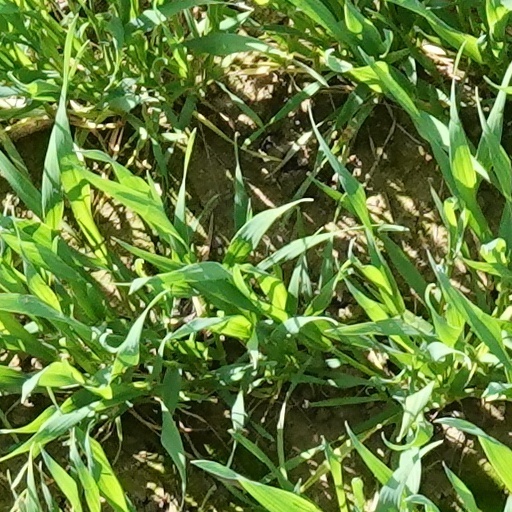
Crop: wheat